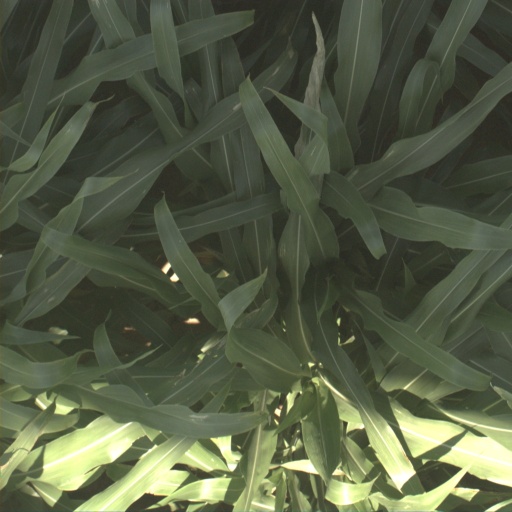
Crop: sorghum